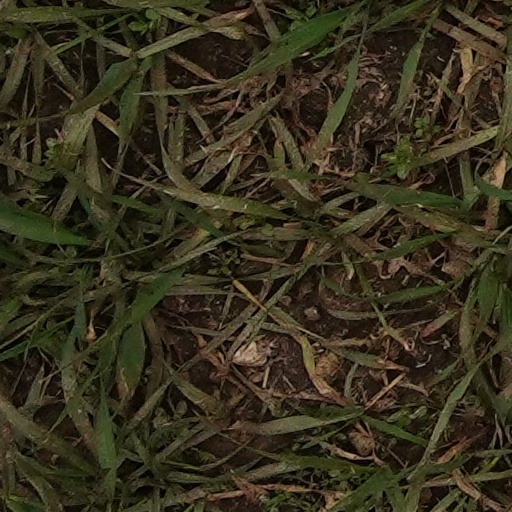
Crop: wheat